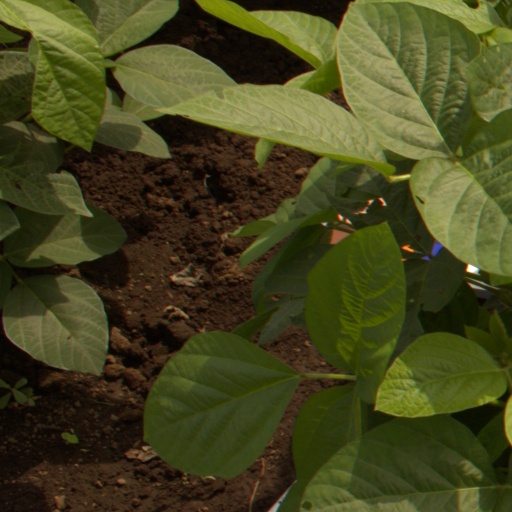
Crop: soybean